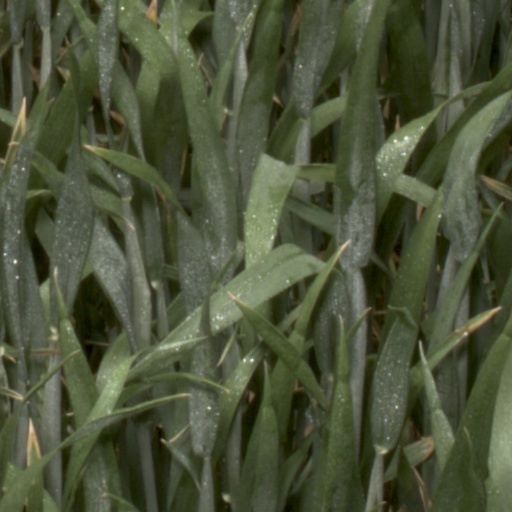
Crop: wheat